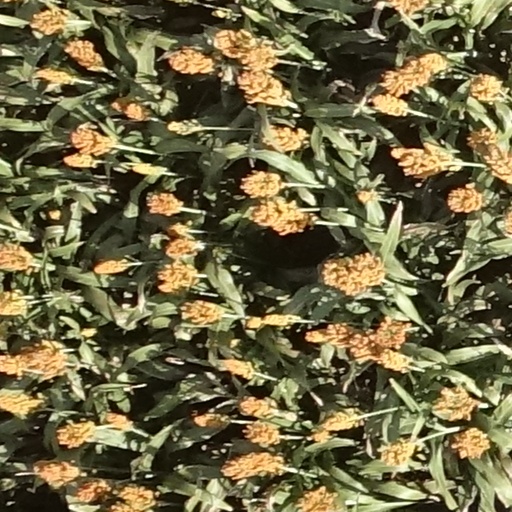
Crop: sorghum